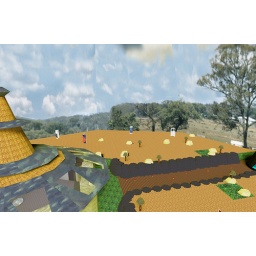
Looking to the east...notice the gum trees and yellow tussocks: it's Merringendan between Toowoomba and Goombungee in Queensland, Australia.